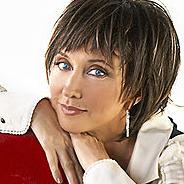
Age: 52